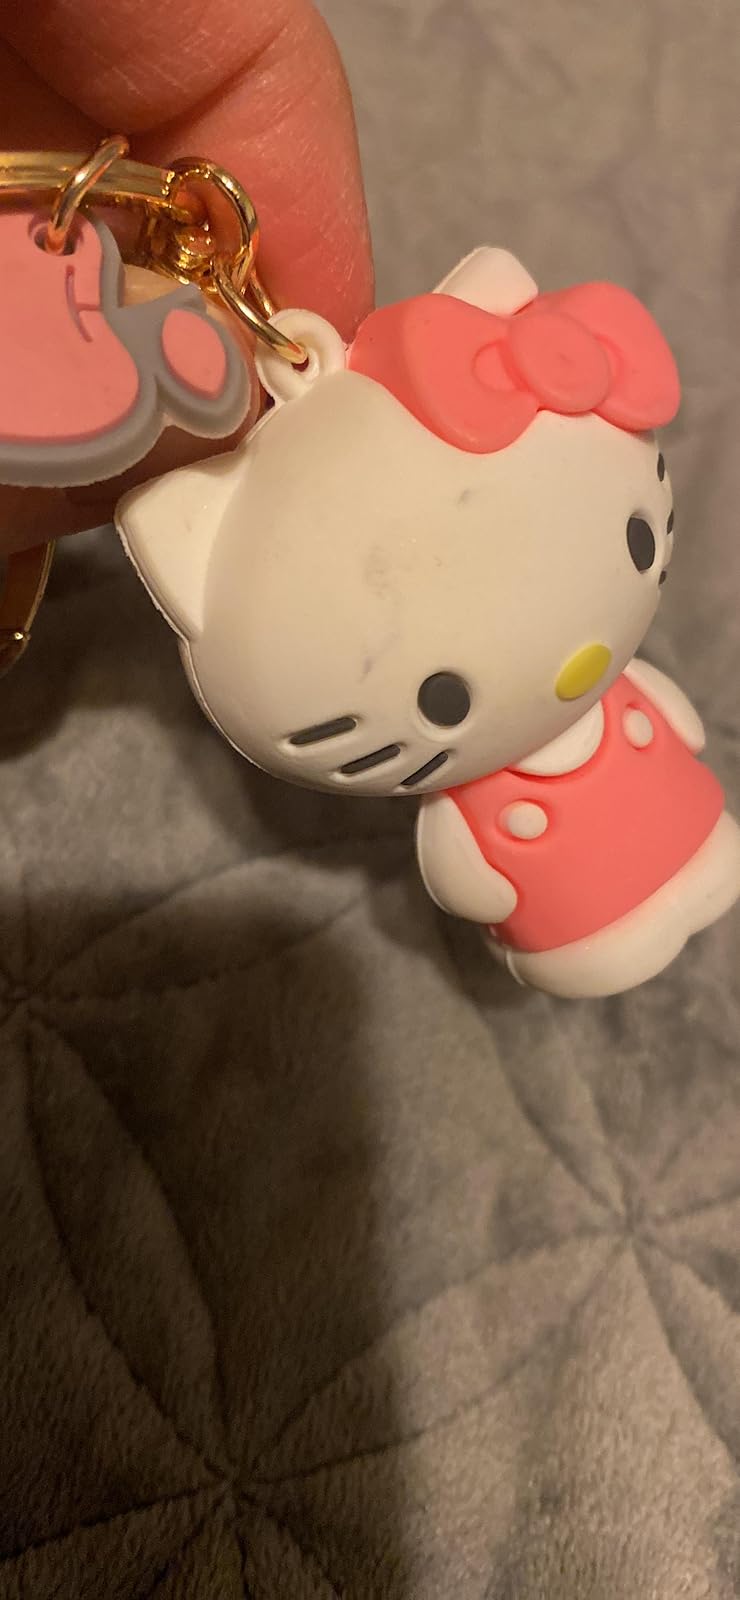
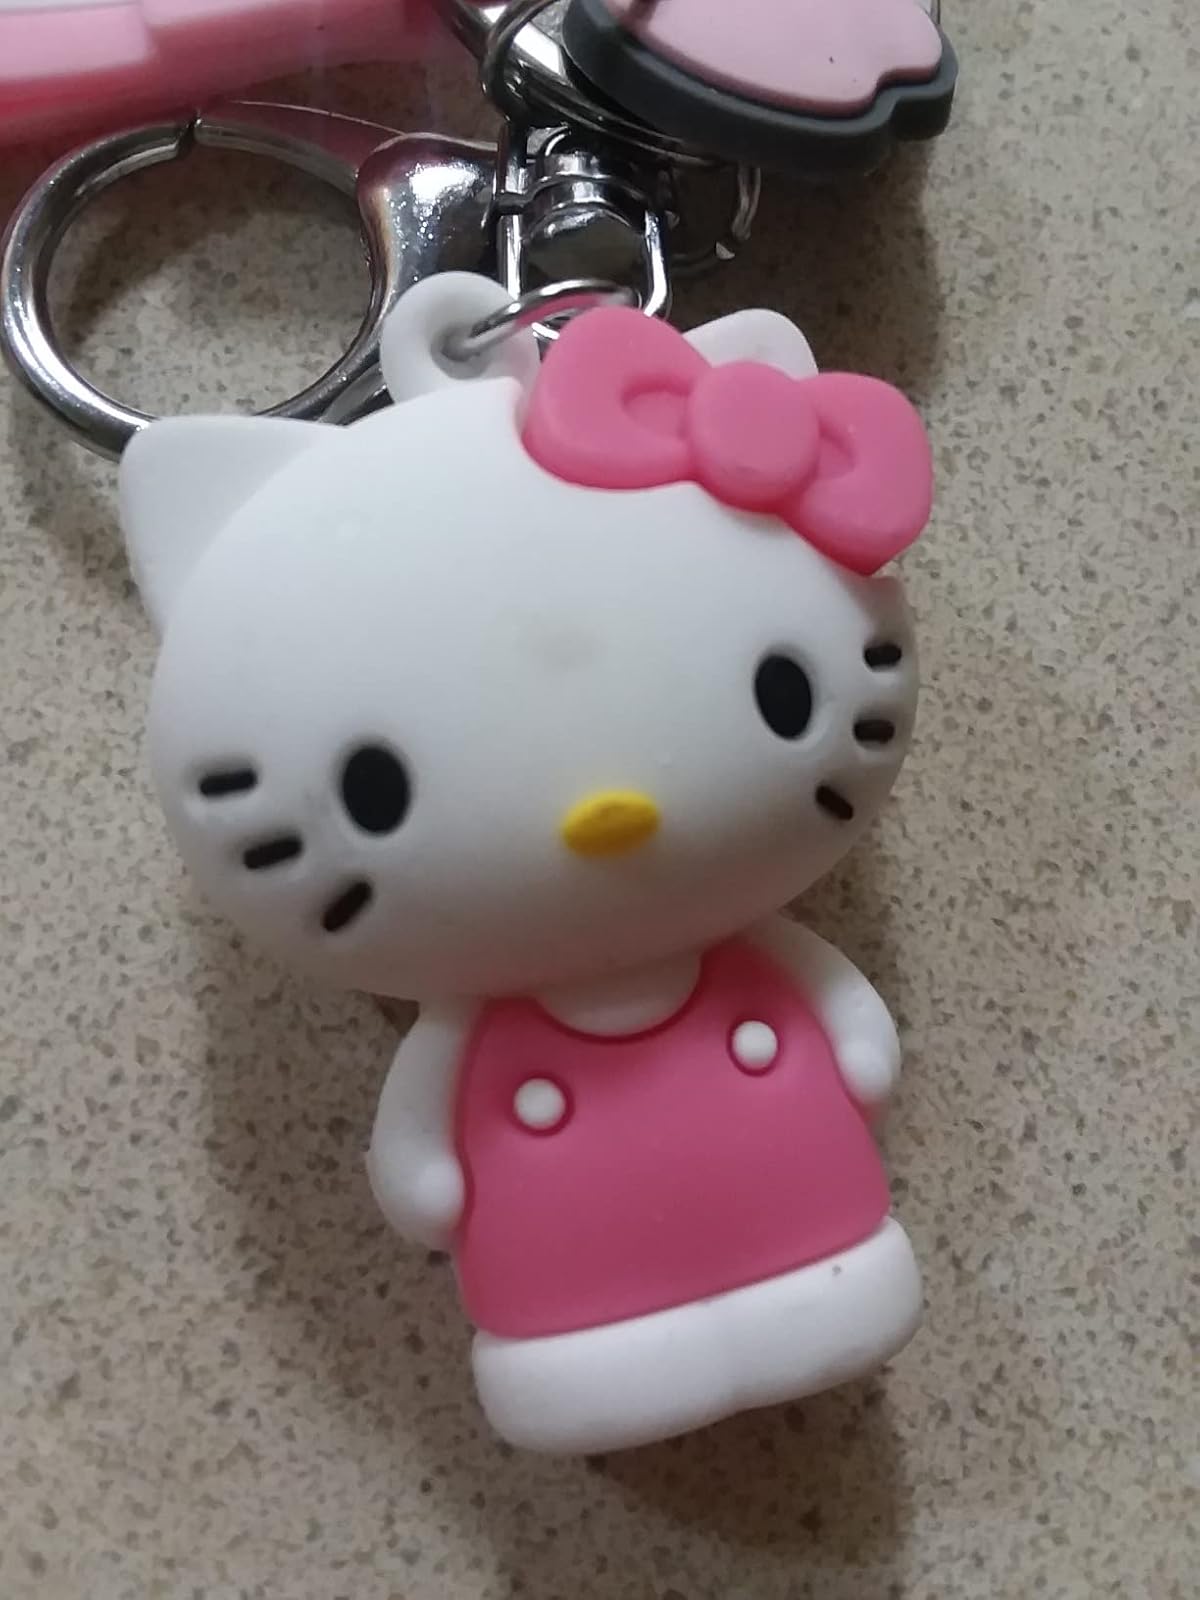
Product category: accessories_keychain
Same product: no